Hermann Burchardt

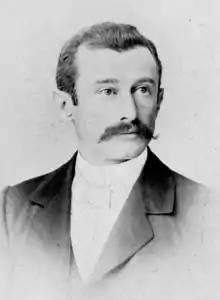
Hermann Burchardt (1857–1909)

Hermann Burchardt (November 18, 1857 – December 19, 1909) was a German explorer and photographer of Jewish descent, who is renowned for his black and white pictorial essays of scenes in Arabia in the early 20th century.